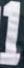
Number: 1